Senkaku Islands dispute

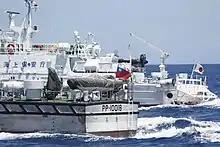
ROC Coast Guard vessel and Japan Coast Guard vessel.

On 12 April 1978, over 80 Chinese fishing boats came to the waters around the disputed islands and remained there for about a week, raising tensions with Japan a few months before the Treaty of Peace and Friendship between Japan and China was concluded. As of at least 2024, there is no historical consensus about what prompted this activity due to sparse historical records on the issue. Chinese Vice Premier Geng Biao sought to alleviate tensions, stating that the incident was "neither intentional nor deliberate" and that "we should not argue over the island problem, and we should resolve that problem in the future". Deng Xiaoping canceled a planned major People's Liberation Army Navy exercise as a further effort to reduce tension. Ultimately, Japanese Ambassador Sato Shoji and Chinese Vice Foreign Minister Han Nianlong agreed to avoid discussing the issue again prior to concluding the treaty and the tensions over the incident were defused.